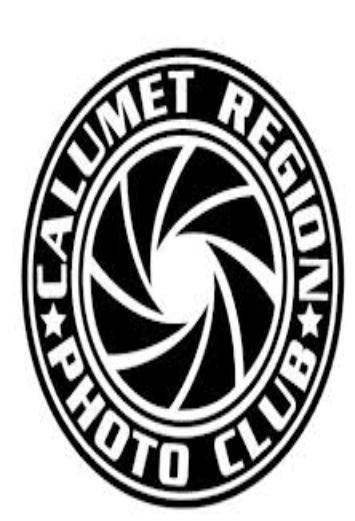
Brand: Calumet
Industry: Others